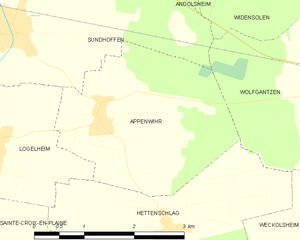
Carte des communes françaises